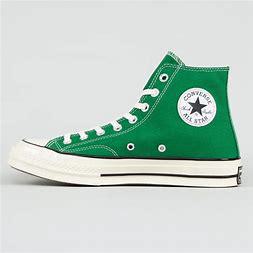
Brand: Converse
Model: Chuck Taylor All Star 70 Hi